The Ruins of Gorlan

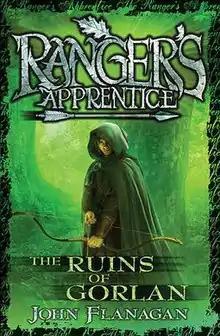
Second Australian edition cover of "The Ruins of Gorlan"

The Ruins of Gorlan is the first novel in the "Ranger's Apprentice" series written by Australian author John Flanagan. It was first released in Australia on 1 November 2004, and in the United States on 16 June 2005. Flanagan first conceived the world of the novel in a series of short stories he wrote for his son to incite his interest in reading. Ten years later, he decided to turn them into "The Ruins of Gorlan", the first book in the Ranger's Apprentice series.